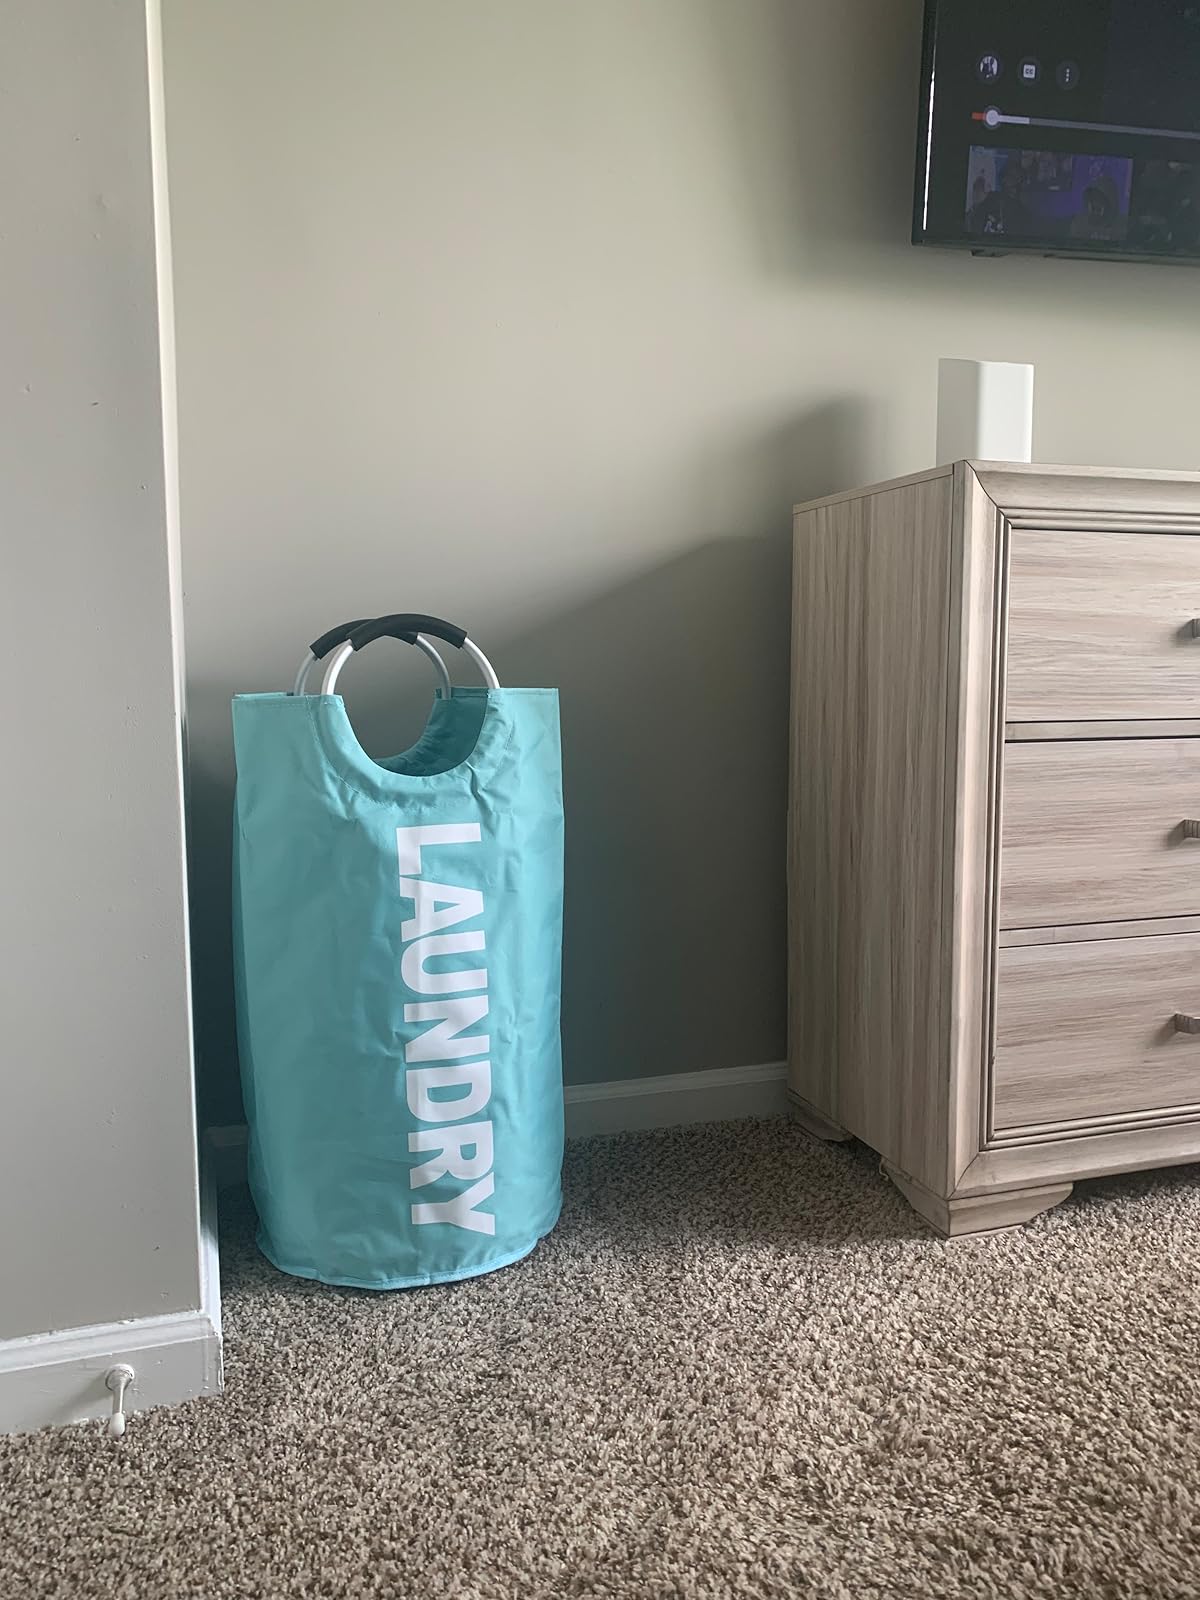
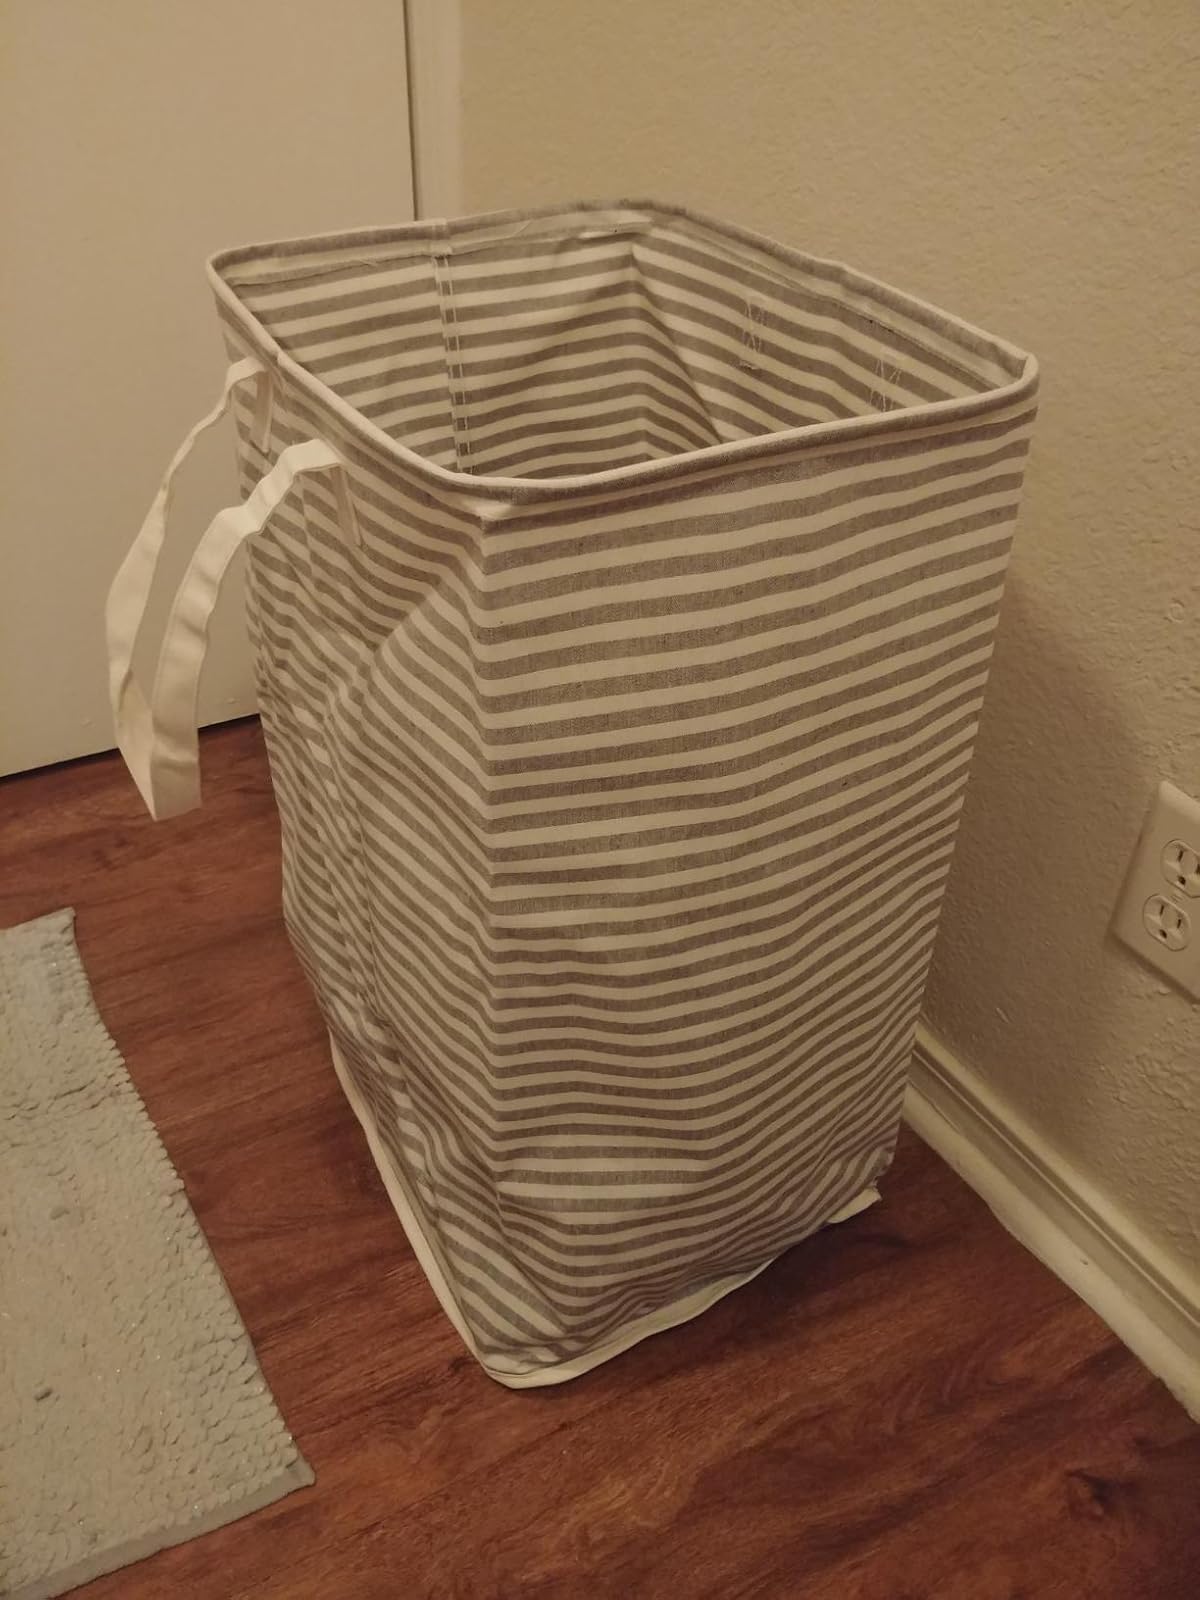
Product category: items_hamper
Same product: no